Absence (film)

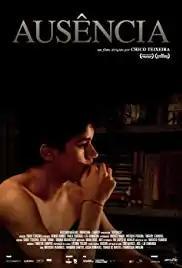
Film poster

Absence is a 2014 Brazilian drama film directed by Chico Teixeira. It was screened in the Panorama section of the 65th Berlin International Film Festival.